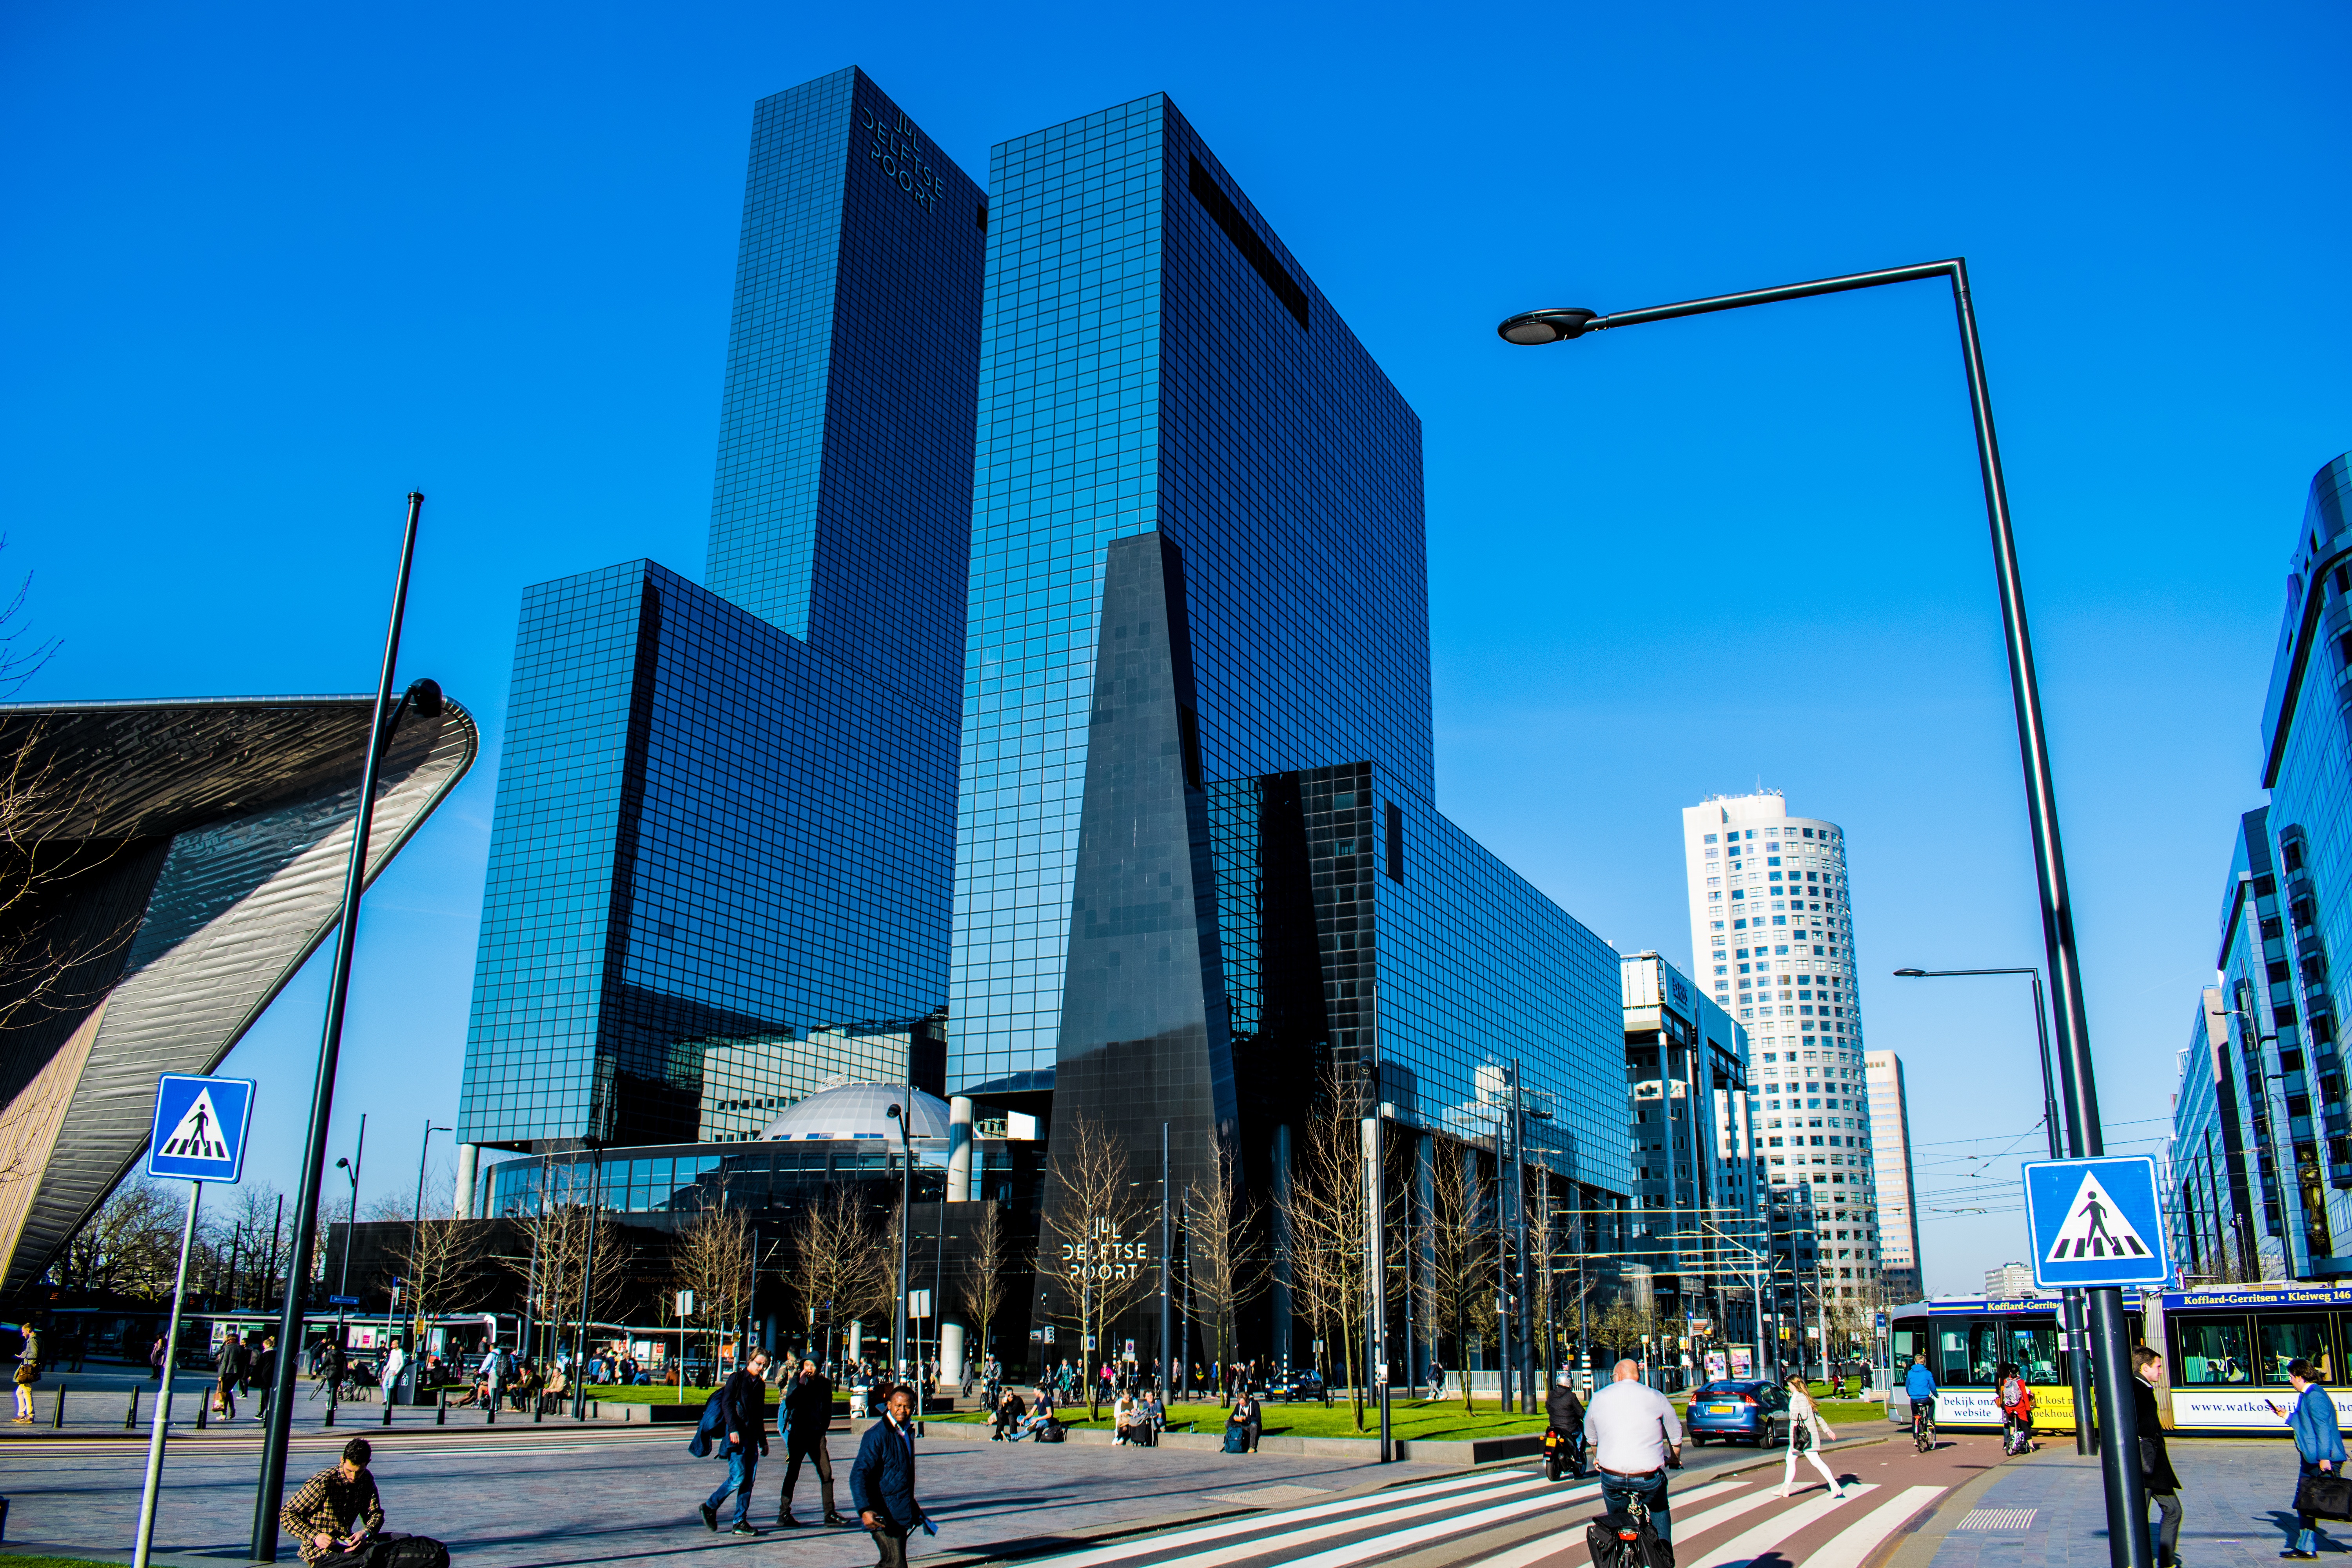
architecture, skyline, city, skyscraper, train, cityscape, downtown, tower, plaza, station, landmark, industrial, tower block, netherlands, rotterdam, metropolis, urban area, human settlement, metropolitan area